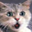
Label: cat